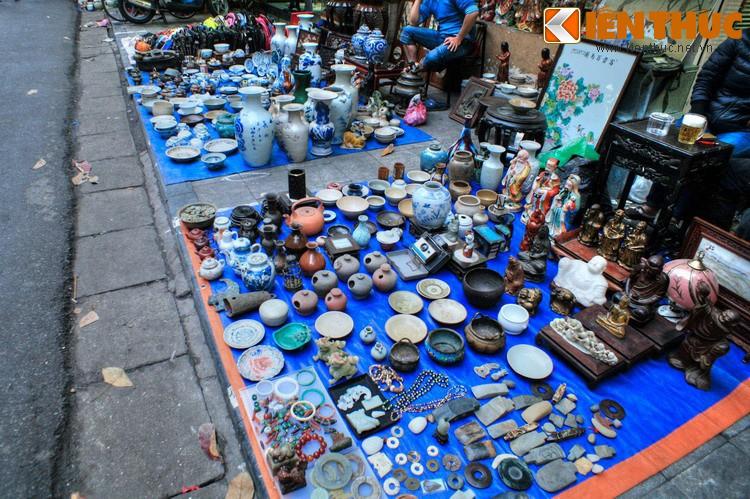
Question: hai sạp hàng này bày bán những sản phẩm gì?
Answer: bày bán các loại bình gốm và các vật dụng trang trí